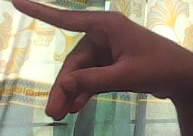
ASL sign: P